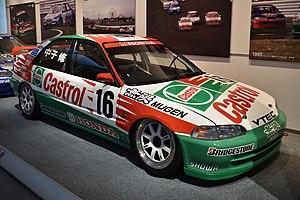
La cinquième génération de la Honda Civic a commencé sa carrière fin 1991, avant de laisser sa place à la sixième génération fin 1995. Elle se distingue de la génération précédente par une carrosserie faisant la part belle aux courbes, en rupture totale avec sa devancière très anguleuse et par l'absence d'une déclinaison break. Elle sera la dernière génération à disposer d'une variante CR-X: le roadster bi-place CR-X del Sol.